Voulet–Chanoine Mission

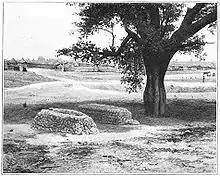
Voulet's and Chanoine's graves near the village of Maijirgui, Niger. Photo taken 1906.

On the evening of Klobb's assassination, Voulet informed his officers of the clash and, while stripping off his galloons, proclaimed: "I'm no longer a Frenchman, I'm a black chief. With you, I will found an empire" ("Je ne suis plus Français, je suis un chef noir. Avec vous, je vais fonder un empire"). The officers' reaction was far from enthusiastic, and their mood infected the troop. On July 16 an informer told Voulet that the troop was about to mutiny. Voulet and Chanoine assembled the riflemen, and after shooting the informer in front of the troop—for informing him too late of the impending mutiny—Voulet harangued the soldiers about their duty to obey their leaders, while at the same time shooting at them. The Senegalese returned fire, killing Chanoine, but Voulet escaped into the darkness and found refuge with some villagers. A sergeant then informed Lt. Pallier, the first French officer he found, of what had happened, and pledged the loyalty of the troop to him.